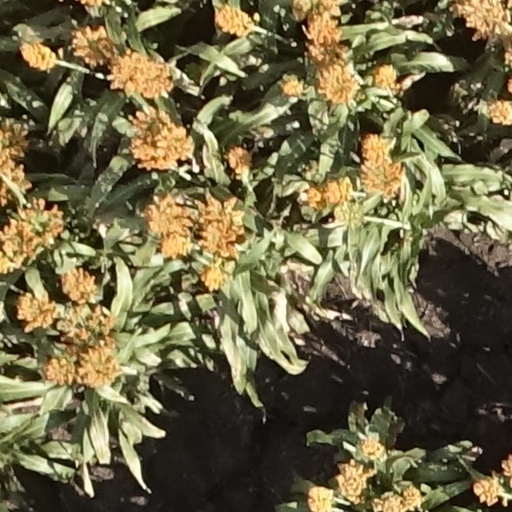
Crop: sorghum